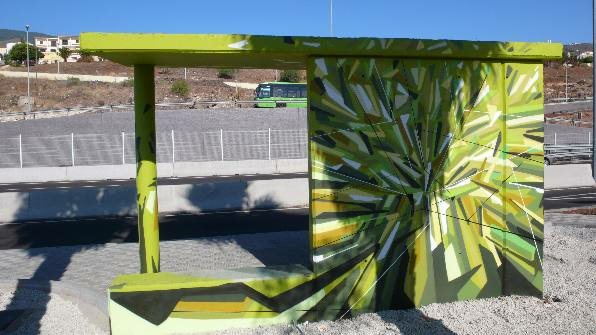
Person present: No